2009 swine flu pandemic in Asia

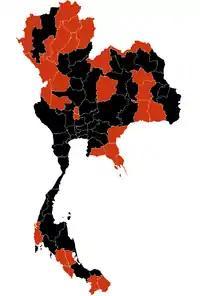
Outbreak evolution in Thailand

The first case of A(H1N1) in Turkey was reported on 16 May 2009. A U.S. citizen, flying from the United States via Amsterdam was found to be suffering from the swine flu after arriving Istanbul's Atatürk International Airport. Turkey is the 36th country in the world to report an incident of swine flu. The Turkish Government has taken measures at the international airports, using thermal imaging cameras to check passengers coming from international destinations. As of 11 August, there were 312 confirmed cases in Turkey. As of 24 October, there is 1 confirmed death in Turkey. It is reported by Ministry of Health that one person died in Ankara. In addition, there are 958 confirmed cases in Turkey.